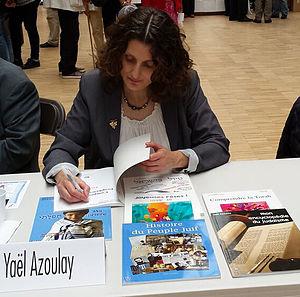
Yael Hollenberg lors d'une séance de dédicace au Carreau du Temple
Yael Hollenberg-Azoulay, née le 2 mars 1969 à Thiais, est enseignante et auteure française d'ouvrages pédagogiques.